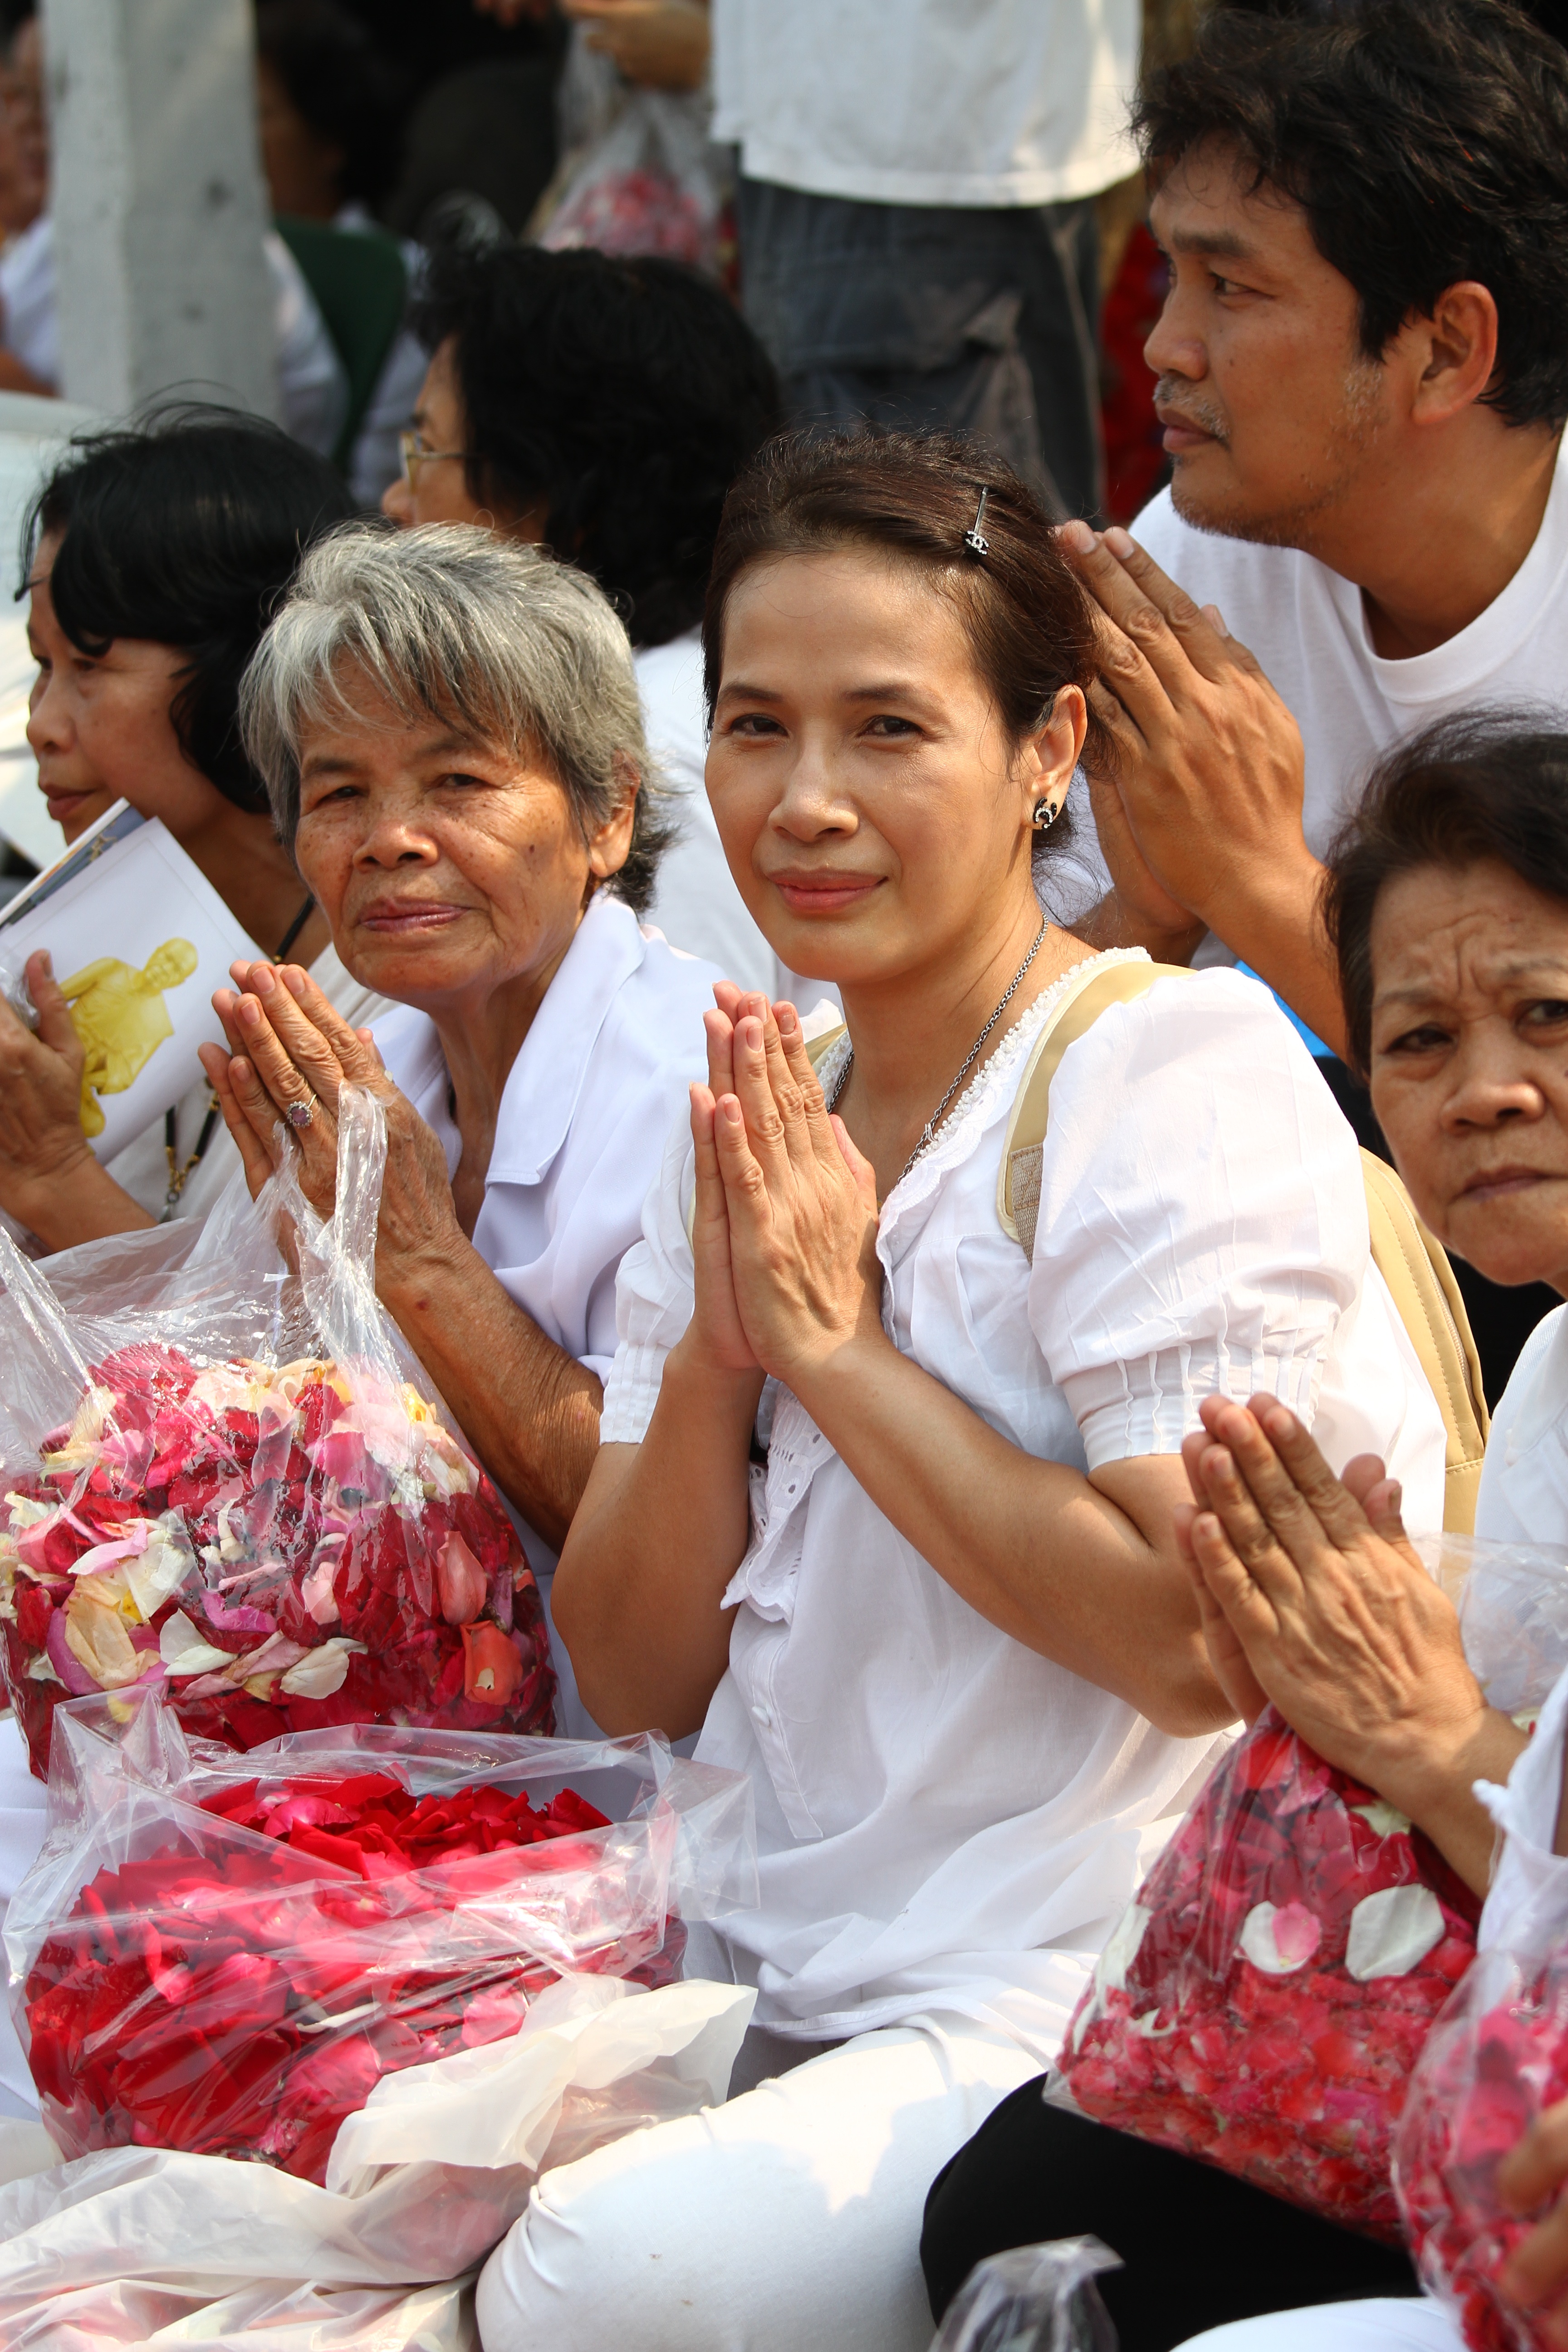
person, people, buddhism, child, marriage, praying, thailand, gold, temple, women, million, tradition, wat, buddhists, dhammakaya pagoda, phra dhammakaya, more than, budhas